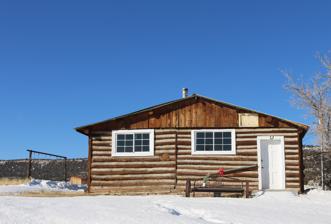
Building: Coates Creek Schoolhouse
Country: United States of America
Year built: 1919
United States historic place Coates Creek Schoolhouse U.S. National Register of Historic Places The school in 2020 Location D S Rd., west of Glade Park, Colorado Coordinates 38°56′55″N 108°58′35″W / 38.94861°N 108.97639°W / 38.94861; -108.97639 ( Coates Creek Schoolhouse ) Area less than one acre Built 1919 Built by Brouse, Elwood Architectural style Pioneer log MPS Rural School Buildings in Colorado MPS NRHP reference No. 92001839 Added to NRHP February 3, 1993 The Coates Creek Schoolhouse is a historic one-room log schoolhouse in rural Mesa County, Colorado , on a county road known as DS Road, about 16 miles (26 km) west of the hamlet of Glade Park, Colorado .  It was listed on the National Register of Historic Places in 1993. It is a log structure built in 1919 by local homesteader Elwood Brouse.  It was used as a school from 1919 to 1971 and was used for church services and Sunday school until 1985. After the road was relocated, the school was dismantled and moved in 1926 about 1.5 miles (2.4 km) southwest to its current location, where the new road crosses Coates Creek.  It was expanded somewhat when rebuilt but was still one room.  In 1942 it was expanded by the addition of a cloakroom and the interior was lined with plywood. References